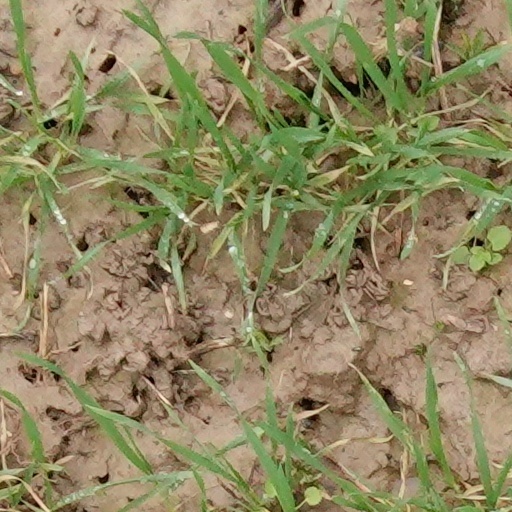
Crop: wheat